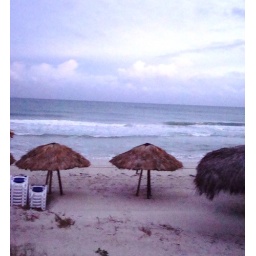
Thatched shelters on the beach - park your deck chair under the shelter to stay &amp;quot;cool&amp;quot; in the shade